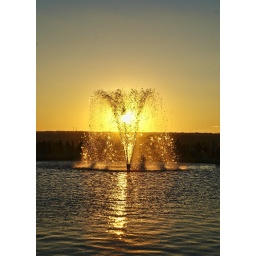
Water fountain in front of the dusking sun, acquiring golden and deep blue colors.